Itaewon

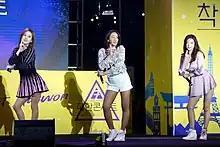
The girl group Six Bomb at the Itaewon Global Village Festival in Itaewon on October 13, 2018

As Seoul's International District, Itaewon is known for serving cuisine that are not widely available in Korea, such as those from Great Britain, Germany, France, India, Italy, Southeast Asia, Portugal, Spain, Turkey, Mexico, United States of America, and Canada. It is known as the "International District" or sometimes as "Western Town," reminiscent of many Chinatowns in Western nations. All That Jazz, the oldest active jazz club in South Korea, is located in Itaewon. Itaewon Books, the oldest English-language used secondhand bookstore, is also located in Itaewon.